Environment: real
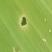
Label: fall_armyworm